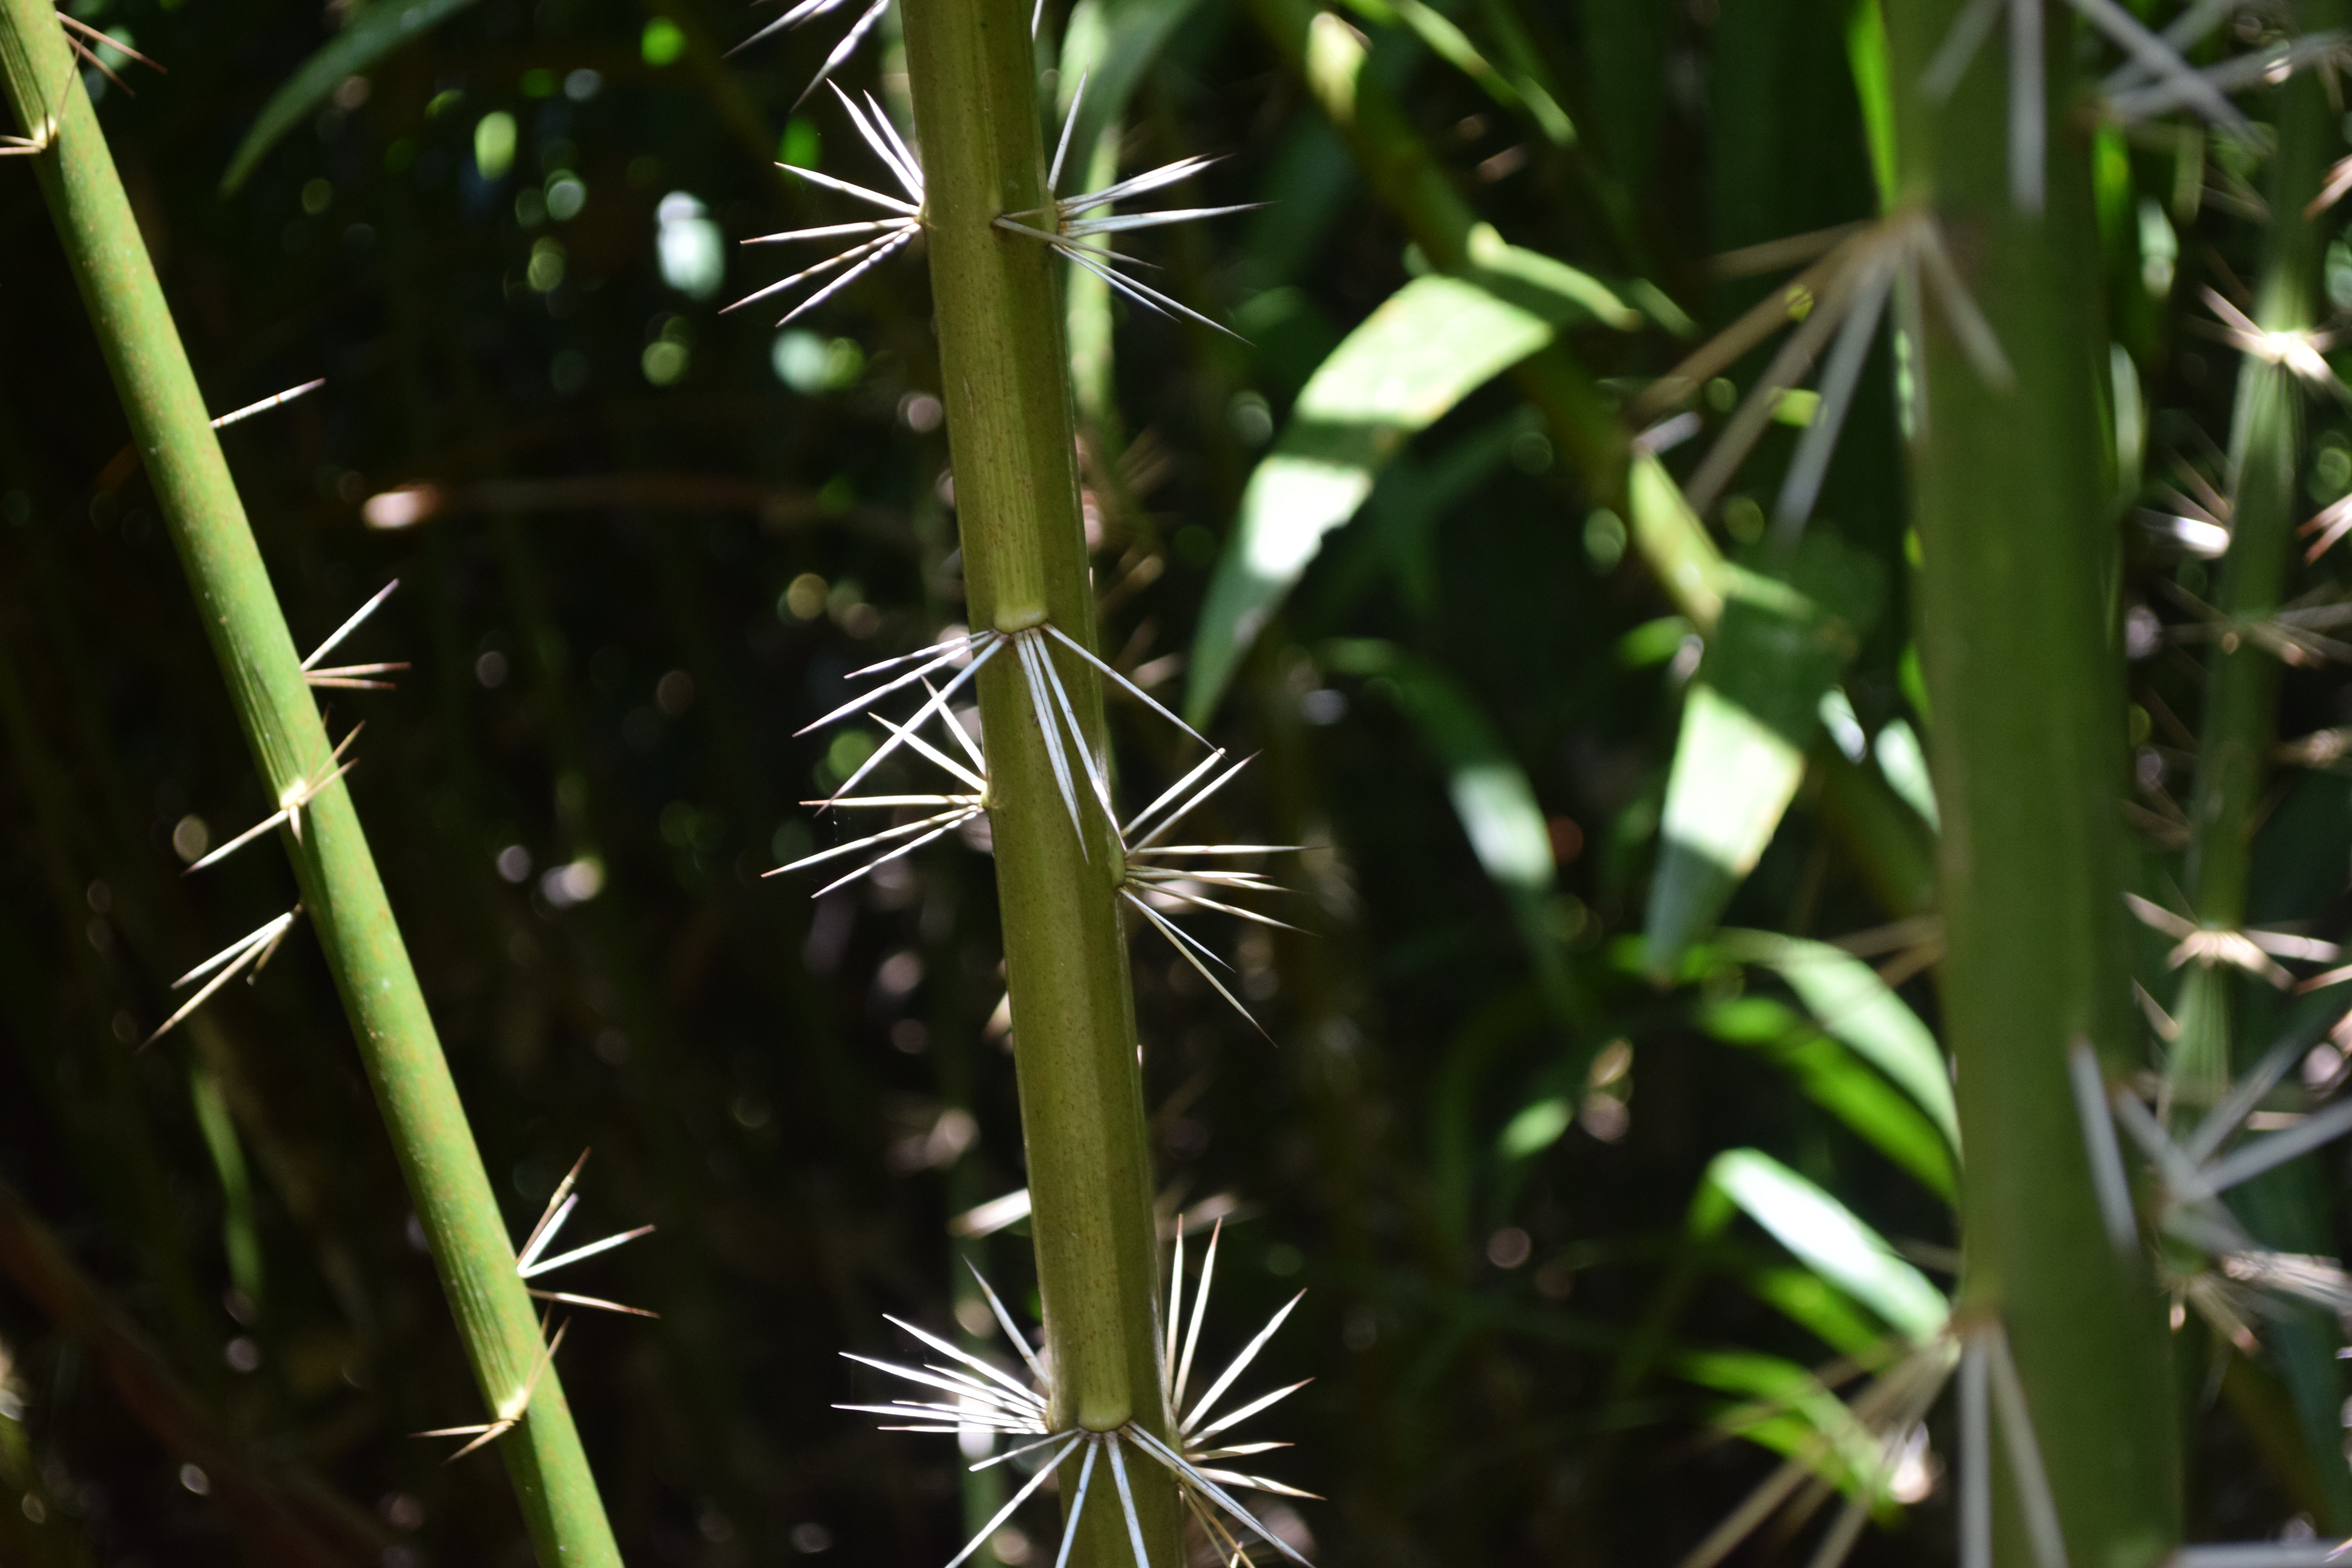
grass, plant, flower, green, crop, botany, flora, flowering plant, grass family, plant stem, land plant